PS Lucy Ashton

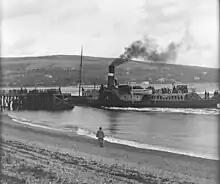
The 'Lucy Ashton' taking the Rosneath Pier in 1892

At launch she had a narrow fore saloon with passageways on either side, with a ship-wide deck saloon aft, a promenade deck above the saloons and her bridge suspended above the promenade deck between her paddleboxes. In 1894 a purser’s office was added to the promenade deck between the paddleboxes with a new bridge built above it. Originally she had staircases within her sponsons, but these were removed when her paddleboxes were replaced by A. & J. Inglis in 1903, with the staircases being situated in the middle of the promenade deck leading to the saloons below, and toilets being built in the sponsons. The outside of the paddleboxes were also updated to include a bust of her namesake character and her name around the outer edge. The final major structural change was in 1908 when the small purser's office behind the funnel was replaced with a larger deckhouse, that contained a purser's office but also a cabin for the Captain and a shelter for passengers A small deckhouse shelter was also added forward of the funnel.